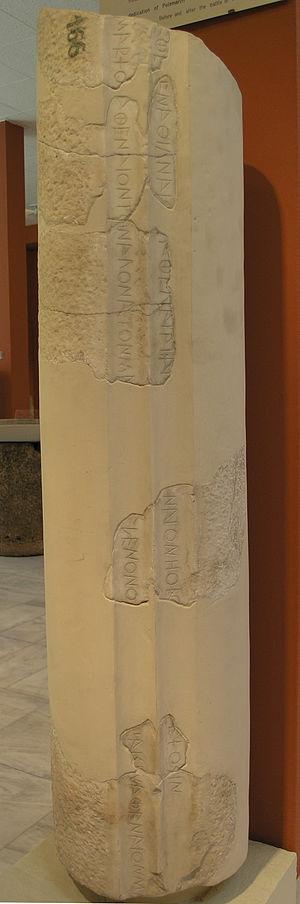
Dédicace d'une colonne par le polémarque Callimachos. Avant et après la bataille de Marathon, 490 av. J.-C.
Un polémarque était un magistrat militaire dans la Grèce antique. Généralement, il était élu ou tiré au sort pour une période limitée. La fonction pouvait être accordée à une ou plusieurs personnes.
La bataille de Marathon est un épisode de la première guerre médique en 490 av. J.-C., ayant opposé un débarquement perse aux hoplites athéniens et platéens qui remportèrent la victoire. Elle se déroule sur la plage de Marathon, sur la côte est de l'Attique, à proximité d'Athènes.